Colleen McCrory

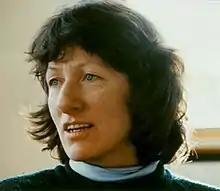

She was born in New Denver, British Columbia, by the light of a Coleman lantern to Patrick and Mabel McCrory. She was raised in New Denver with eight brother's and sisters. She had three children, Sean, Rory, and Shea. McCrory founded the Valhalla Wilderness Society, a British Columbia environmental group, in 1975.